Phyllis of the Follies

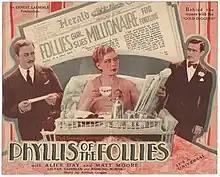

Phyllis of the Follies is a 1928 American silent comedy film directed by Ernst Laemmle and starring Alice Day, Matt Moore and Edmund Burns.